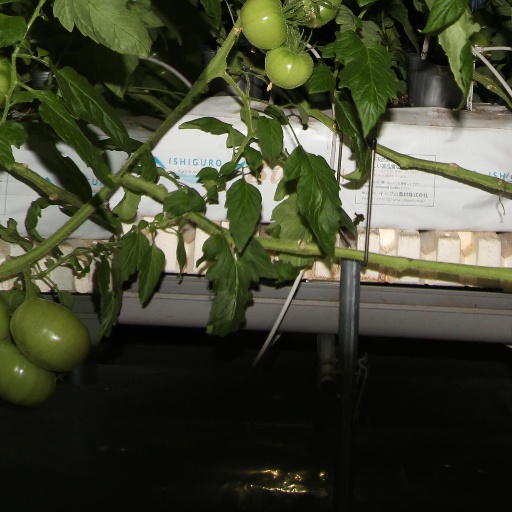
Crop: tomato